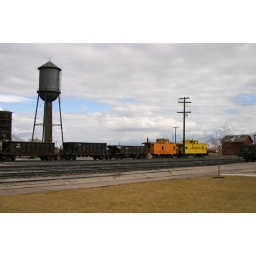
Trains near water tower 4